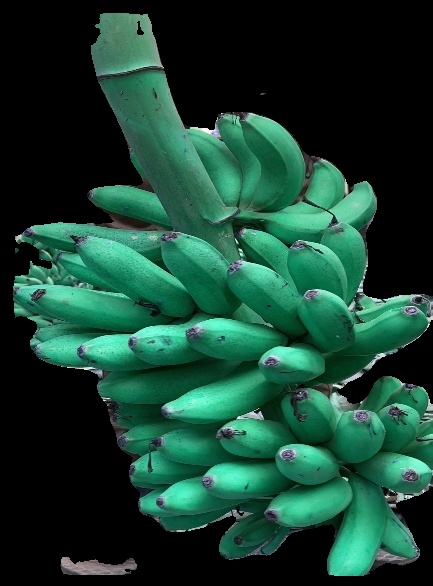
Variety: rasbale
Grade: grade1